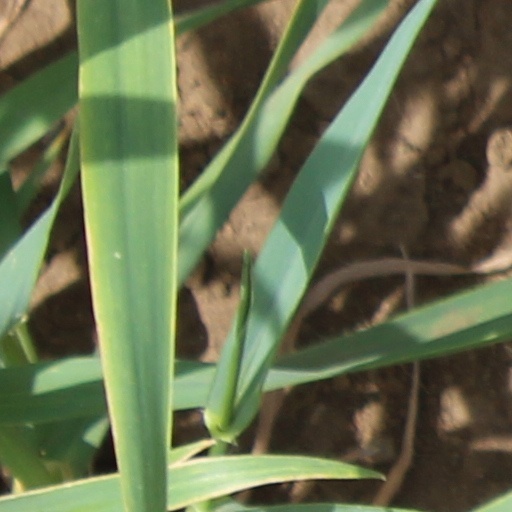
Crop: wheat